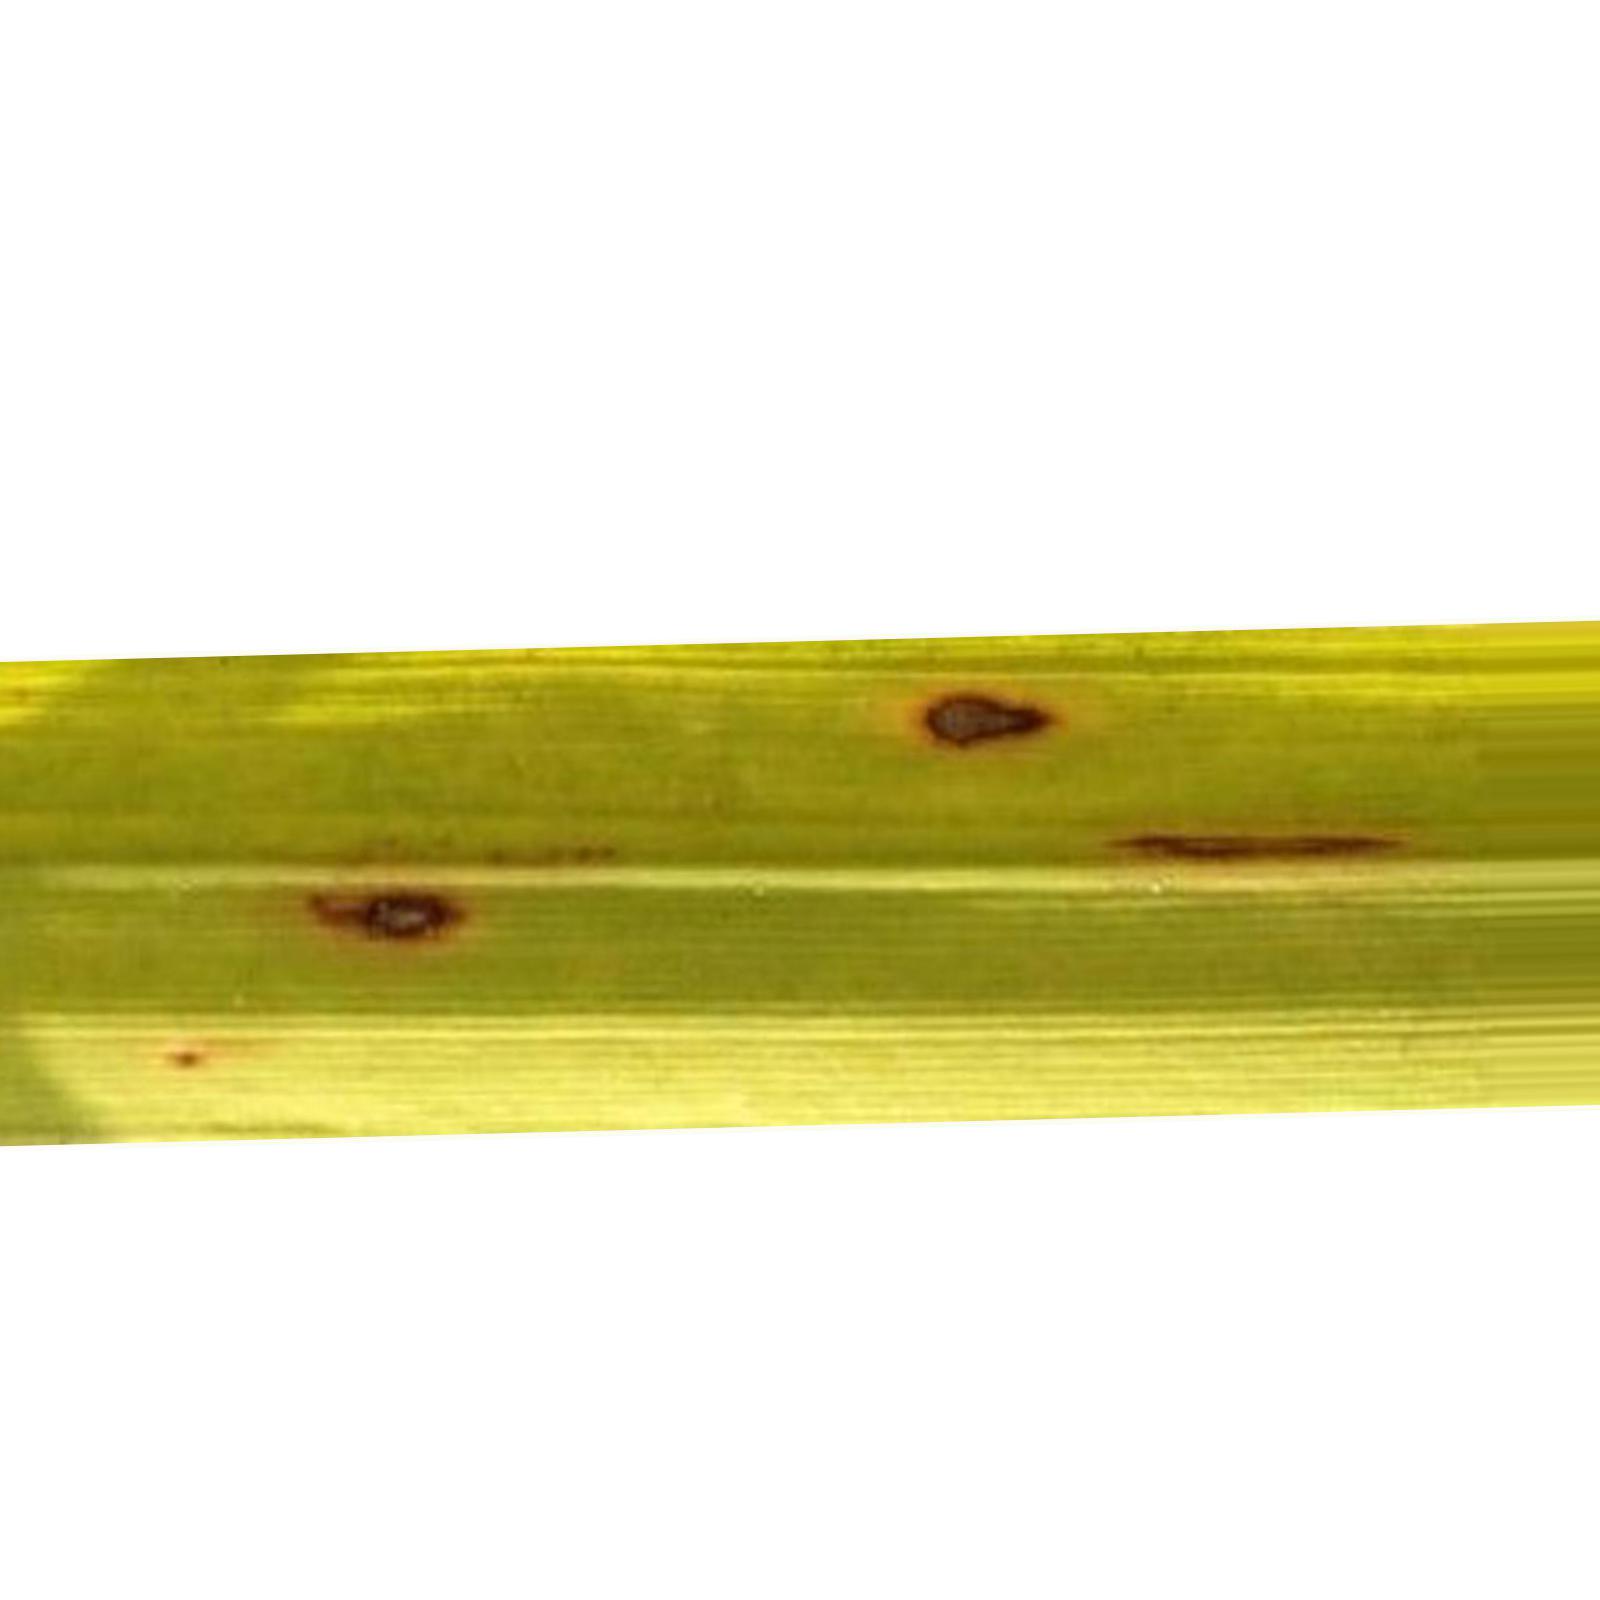
Nhãn: Bệnh Đốm Nâu ( Brown spot )